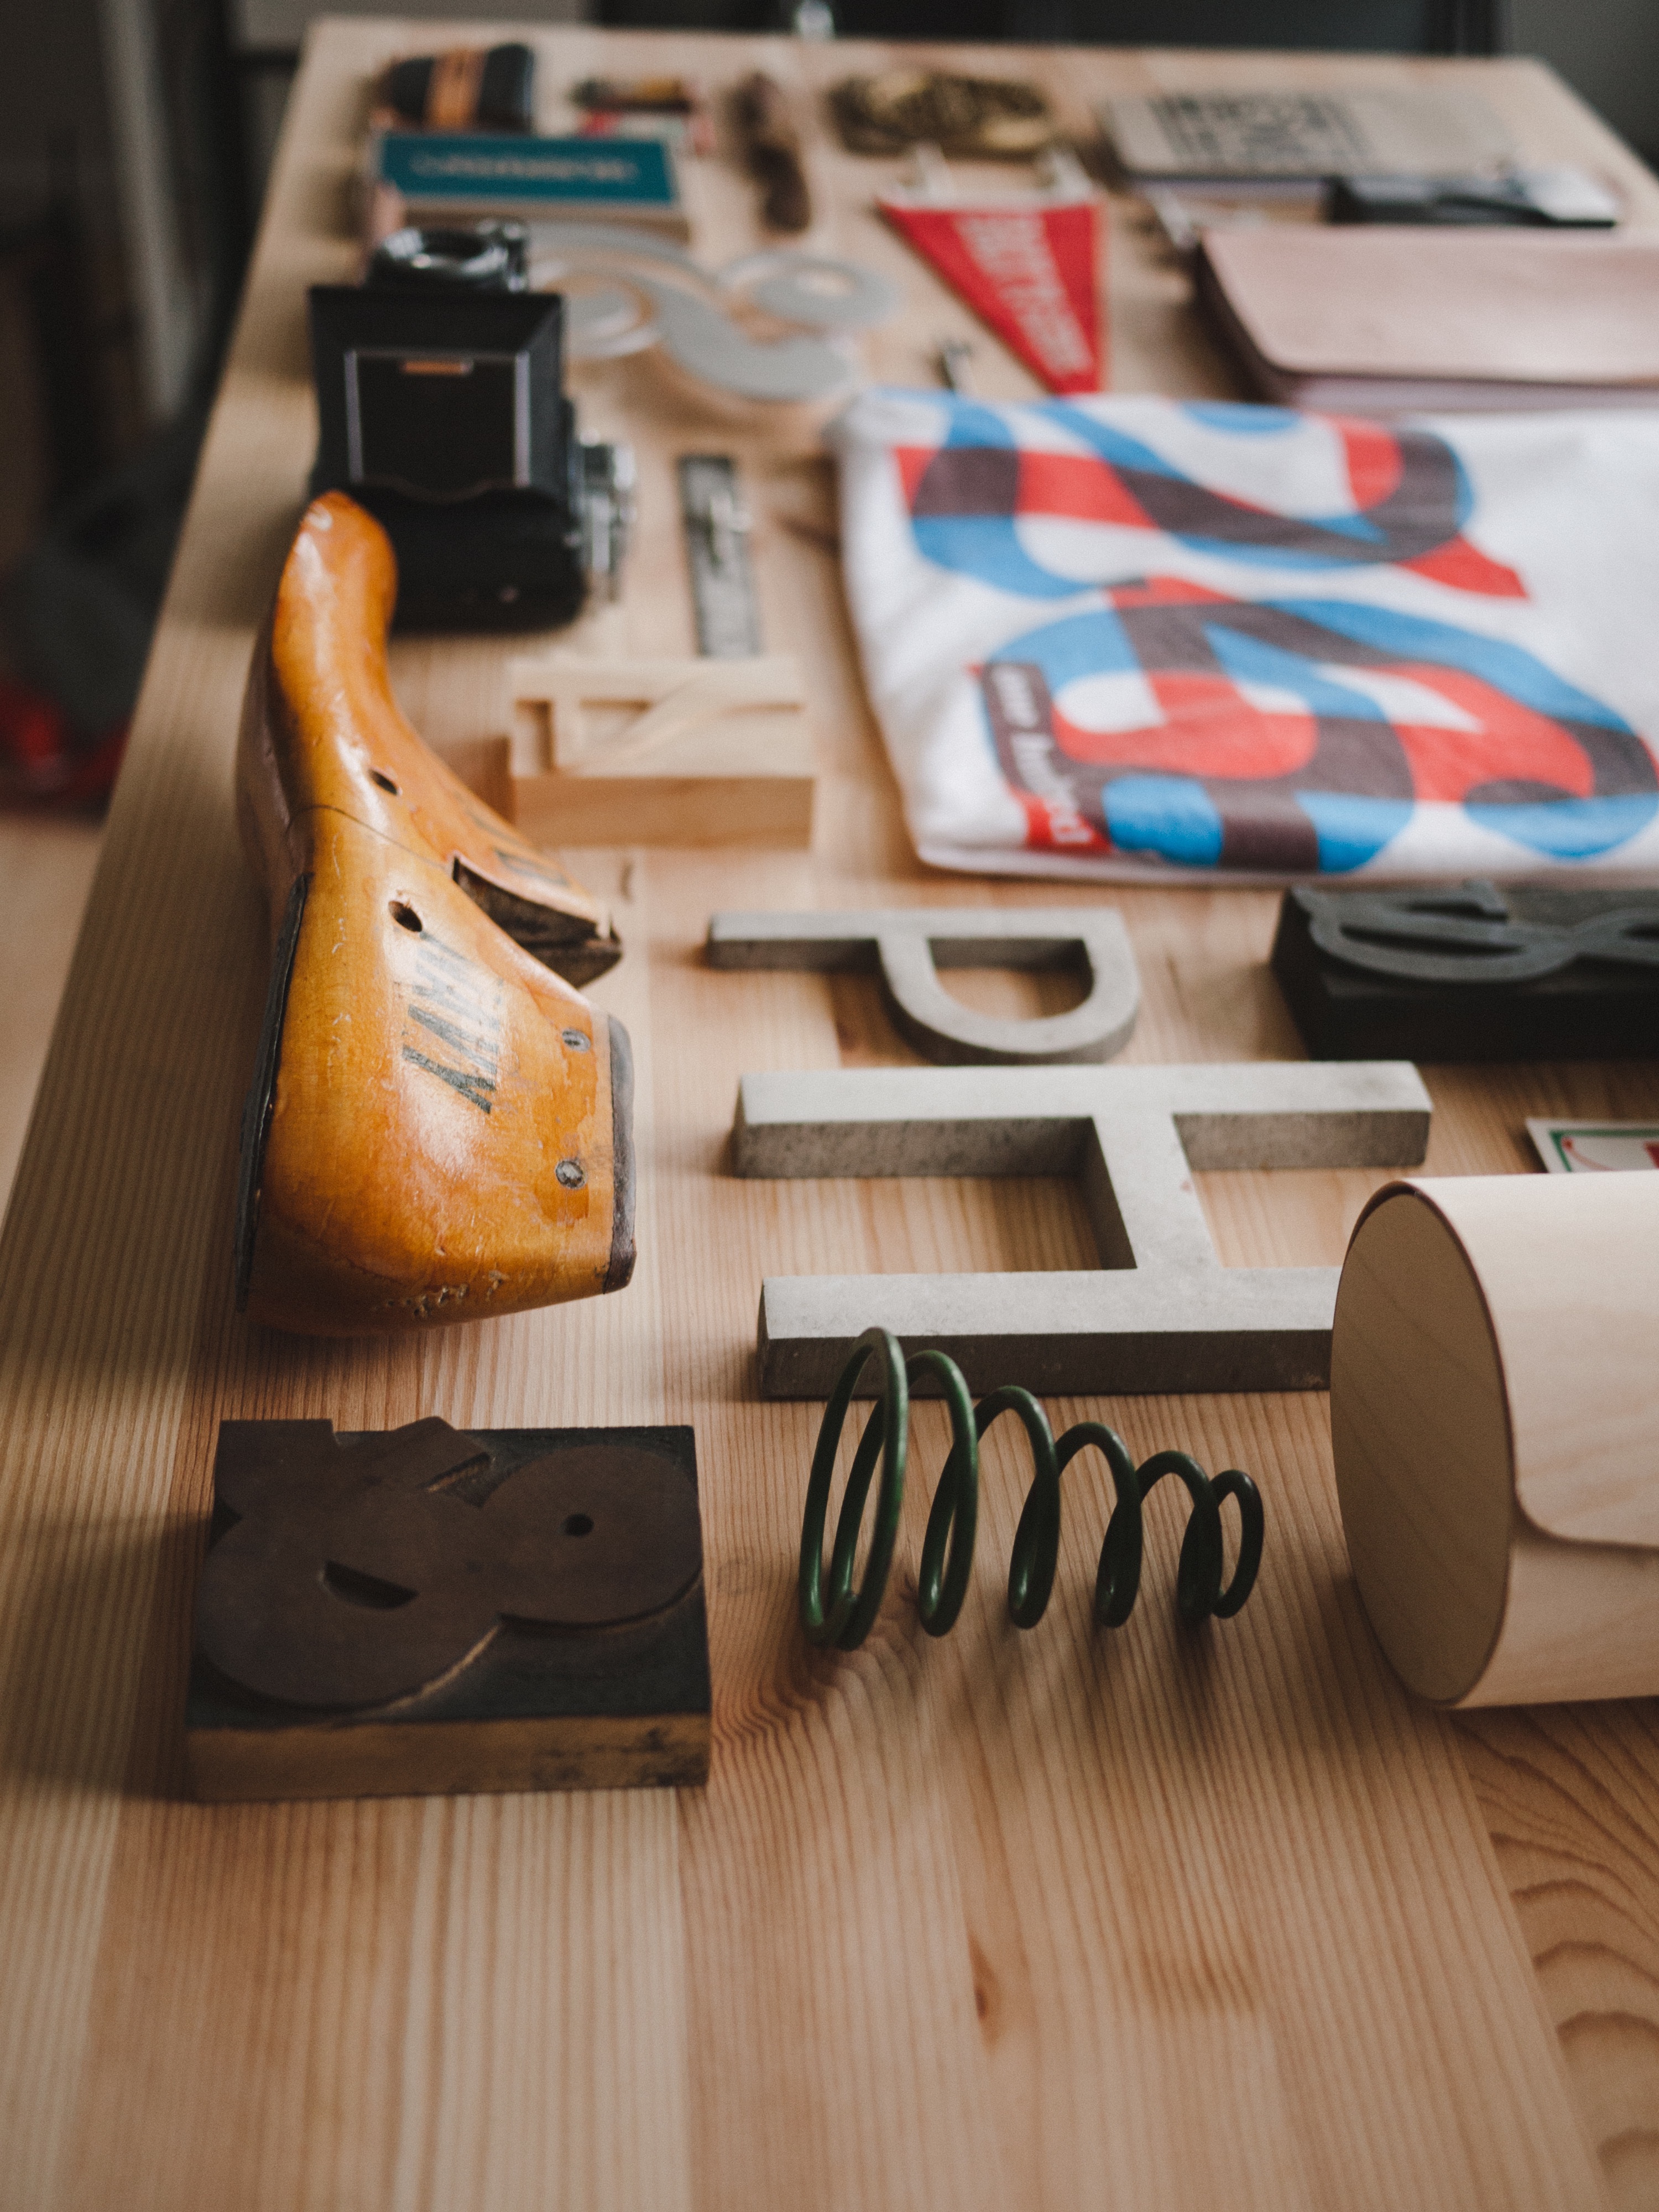
wood, guitar, collection, letter, organized, collectables, trinkets, art, design, plucked string instruments